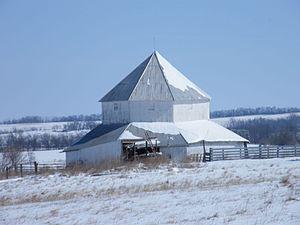
Rea est une ville du comté d'Andrew, dans le Missouri, aux États-Unis. Située au nord du comté, elle est incorporée en 1914.